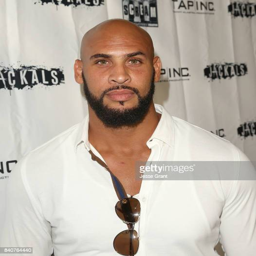
actor attends the los angeles premiere